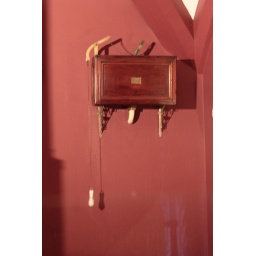
First bathroom with running water in Portugal..